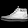
Label: Sneaker